Deformation (meteorology)

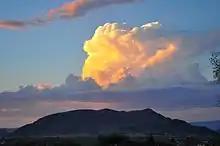
A cloud appears to be set in place by a human hand

Deformation is the rate of change of shape of fluid bodies. Meteorologically, this quantity is very important in the formation of atmospheric fronts, in the explanation of cloud shapes, and in the diffusion of materials and properties.